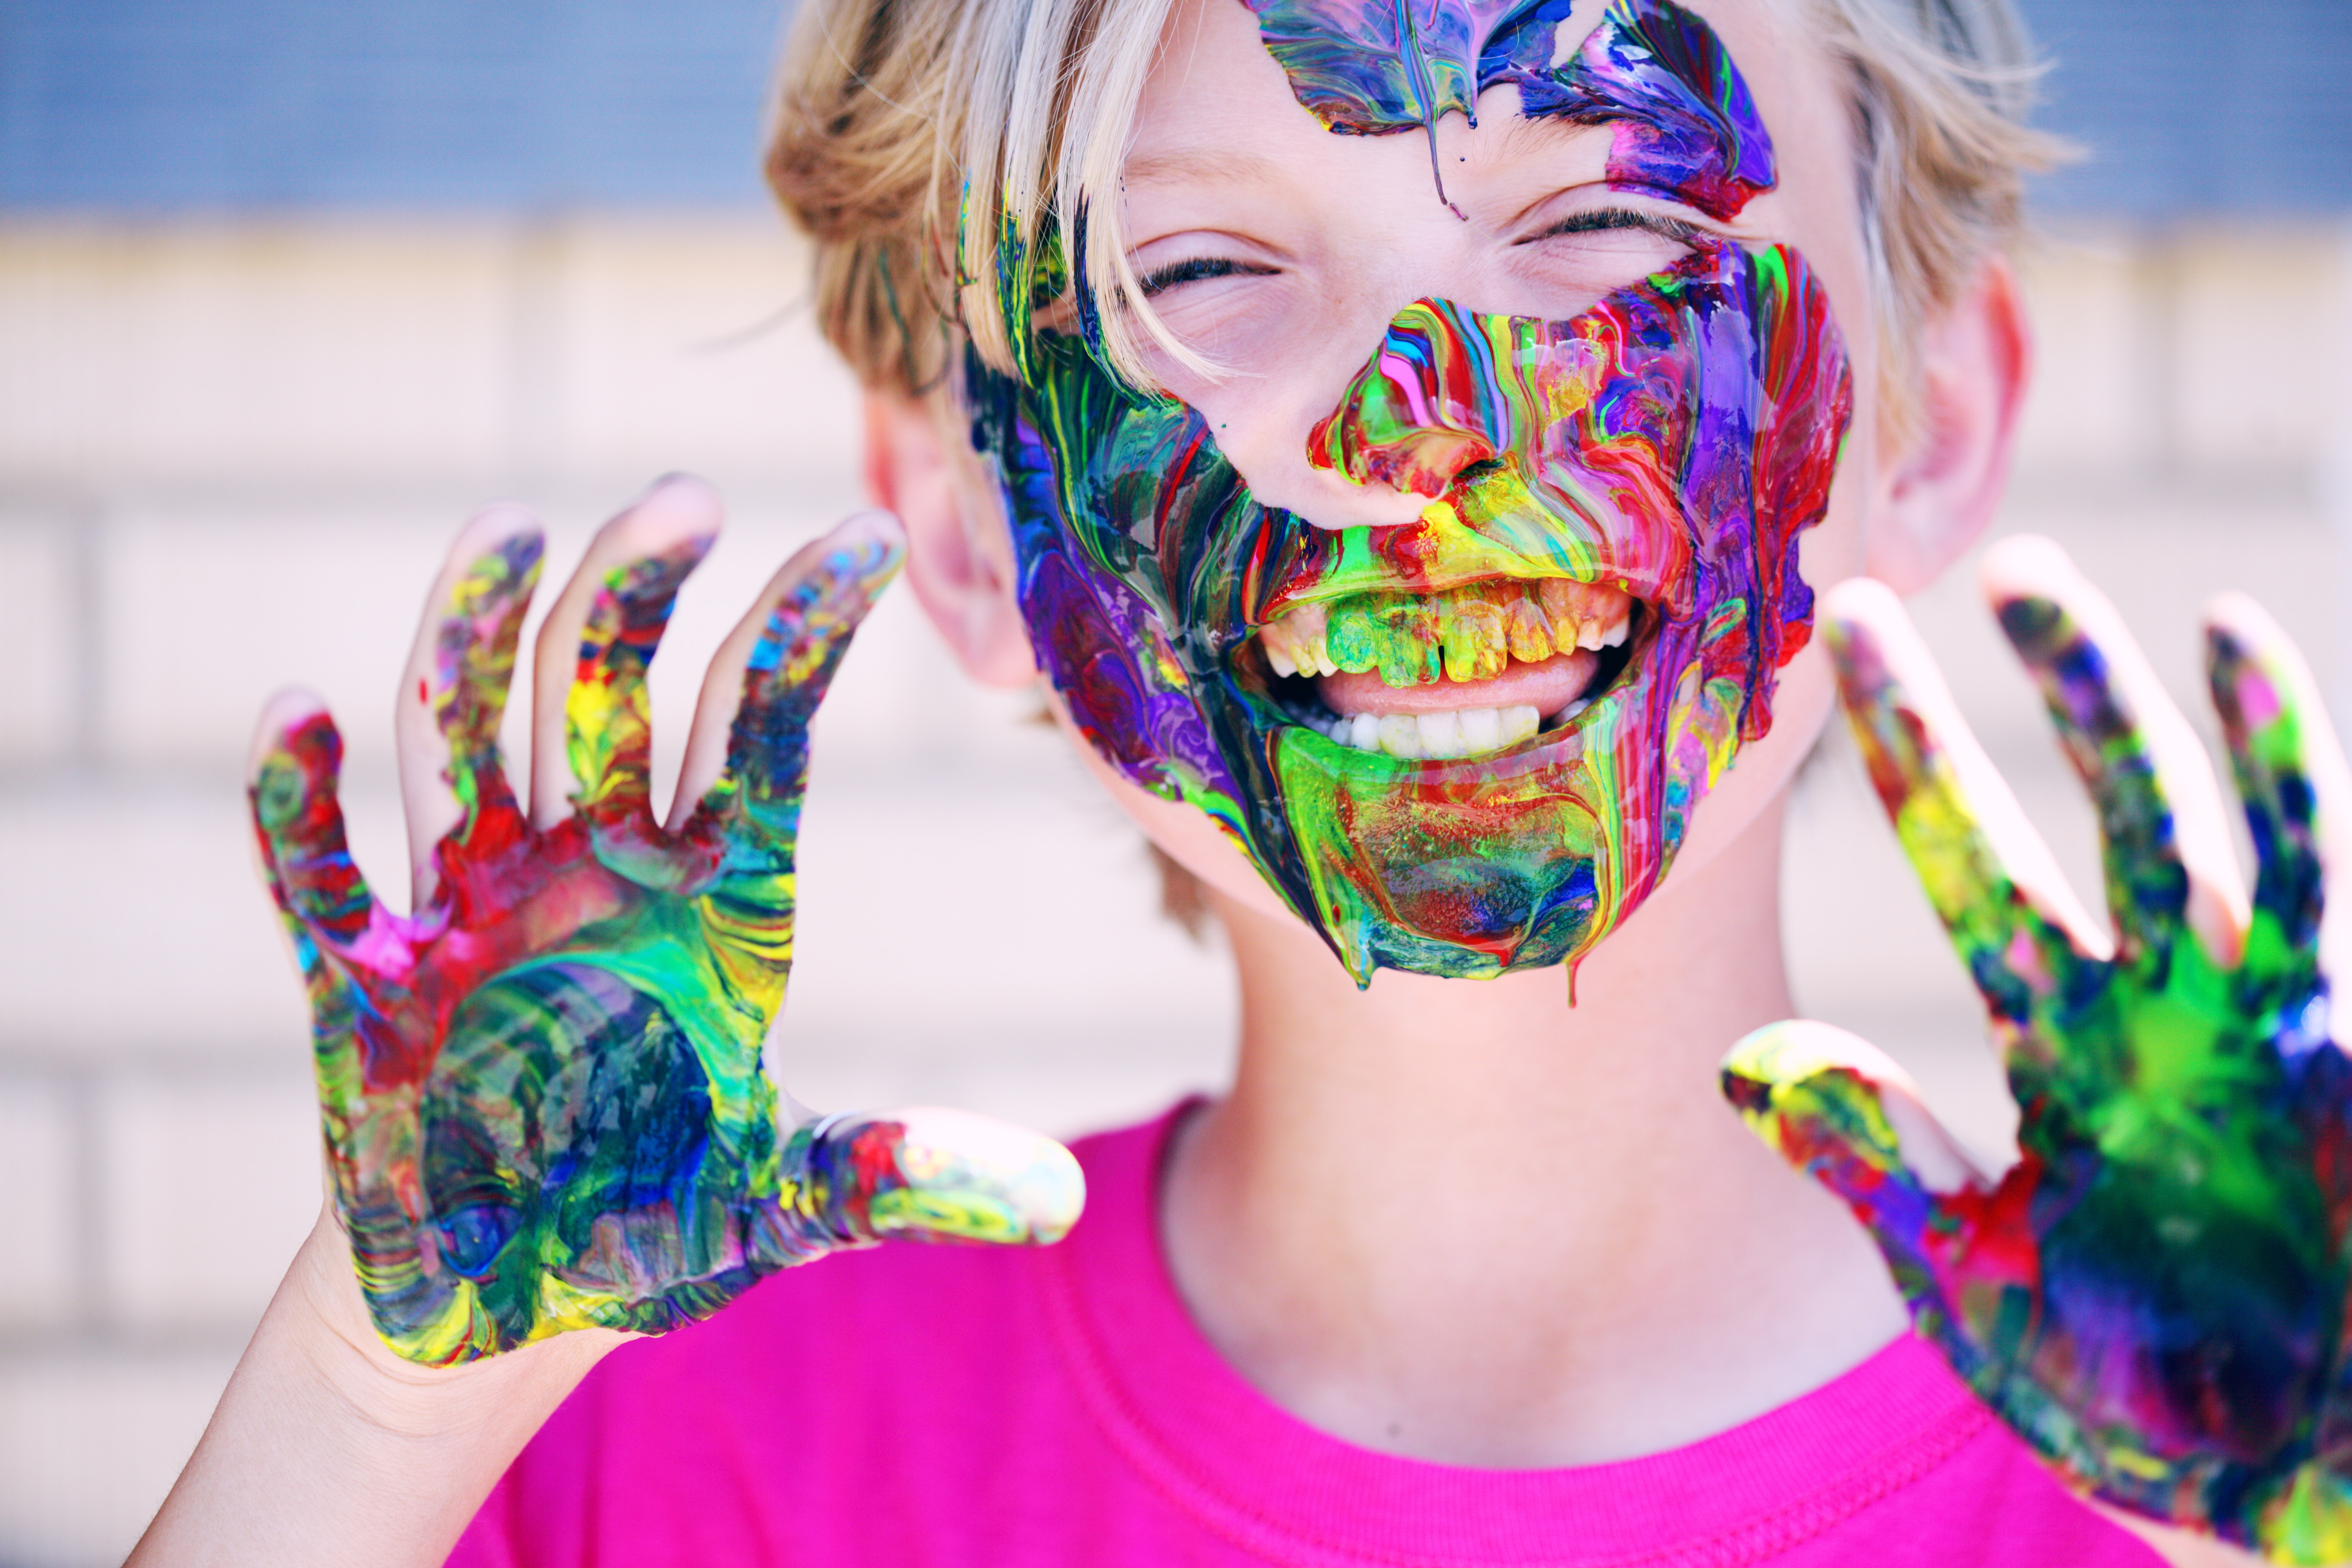
face, hair, blue, head, Colorfulness, beauty, purple, hand, fun, blond, happy, smile, mouth, photography, finger, hair coloring, art, magenta, photo shoot, style, festival